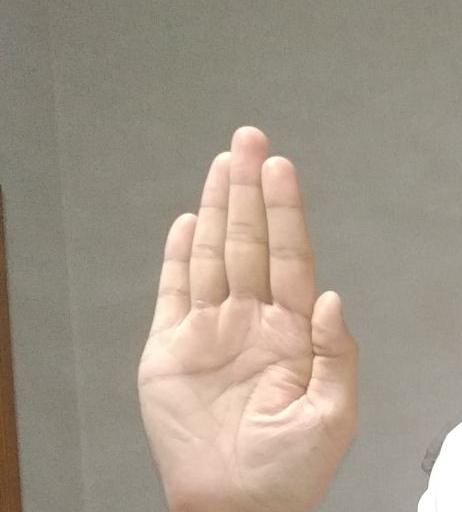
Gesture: stop